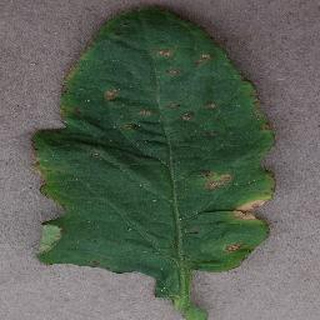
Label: tomato_bacterial_spot